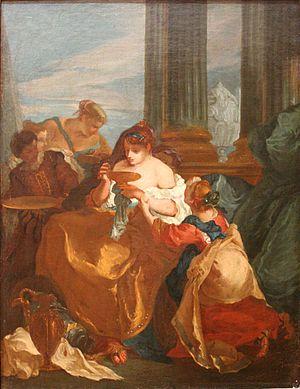
Michel-François Dandré-Bardon, ou Michel-François d'André-Bardon, né le 22 mai 1700 à Aix-en-Provence et mort à Paris le 13 avril 1783, est un artiste-peintre, graveur et historien d'art français.